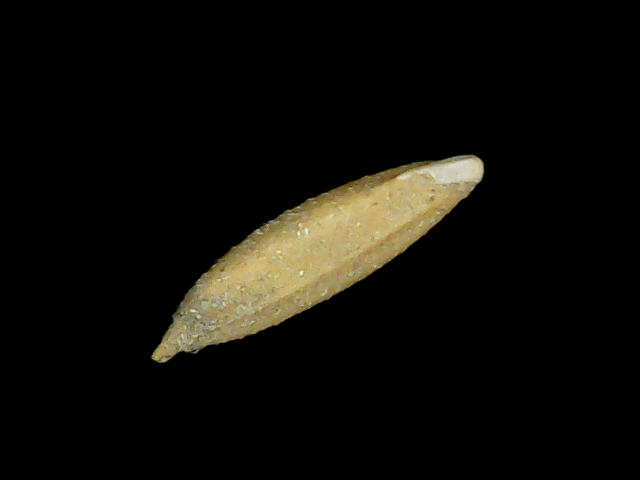
Rice variety: Binadhan12